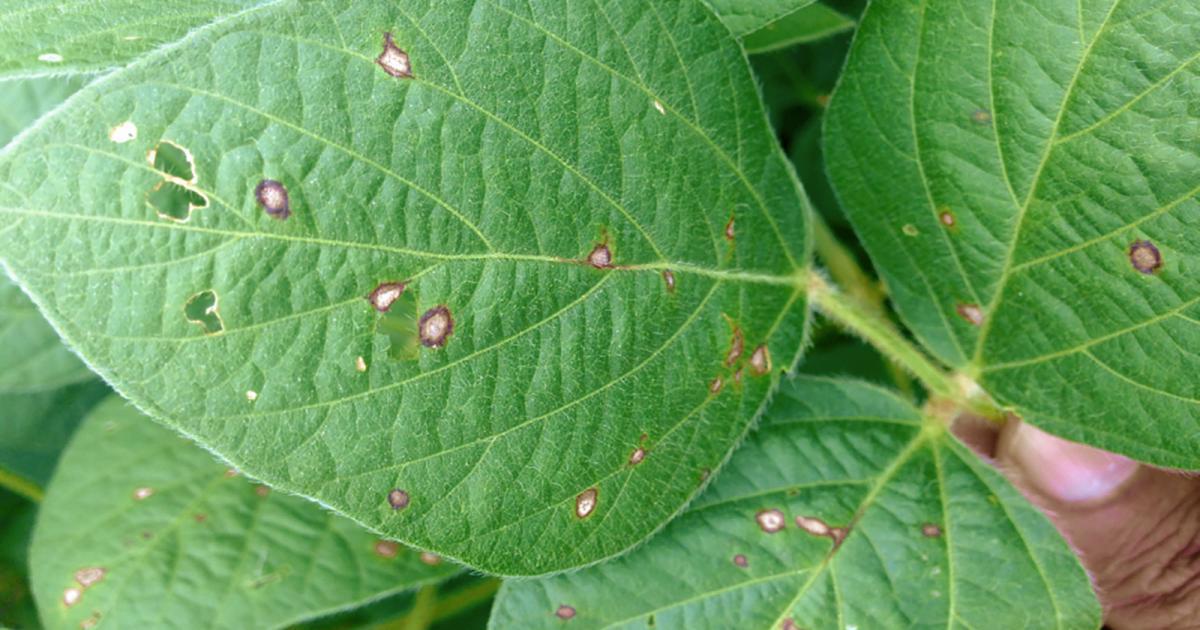
Plant: Soybean
Disease: soybean frog eye leaf spot